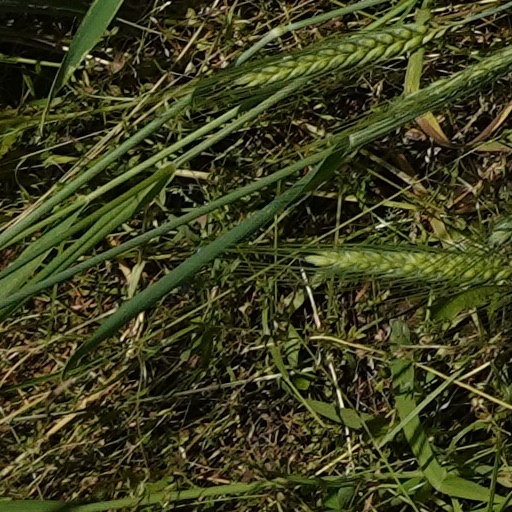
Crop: wheat